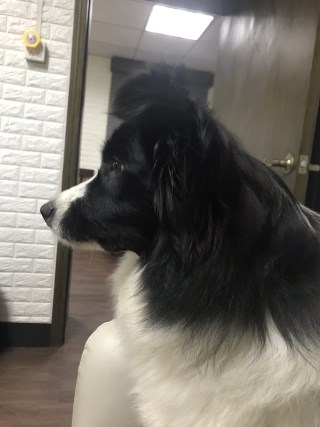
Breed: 2594-n000109-Border_collie